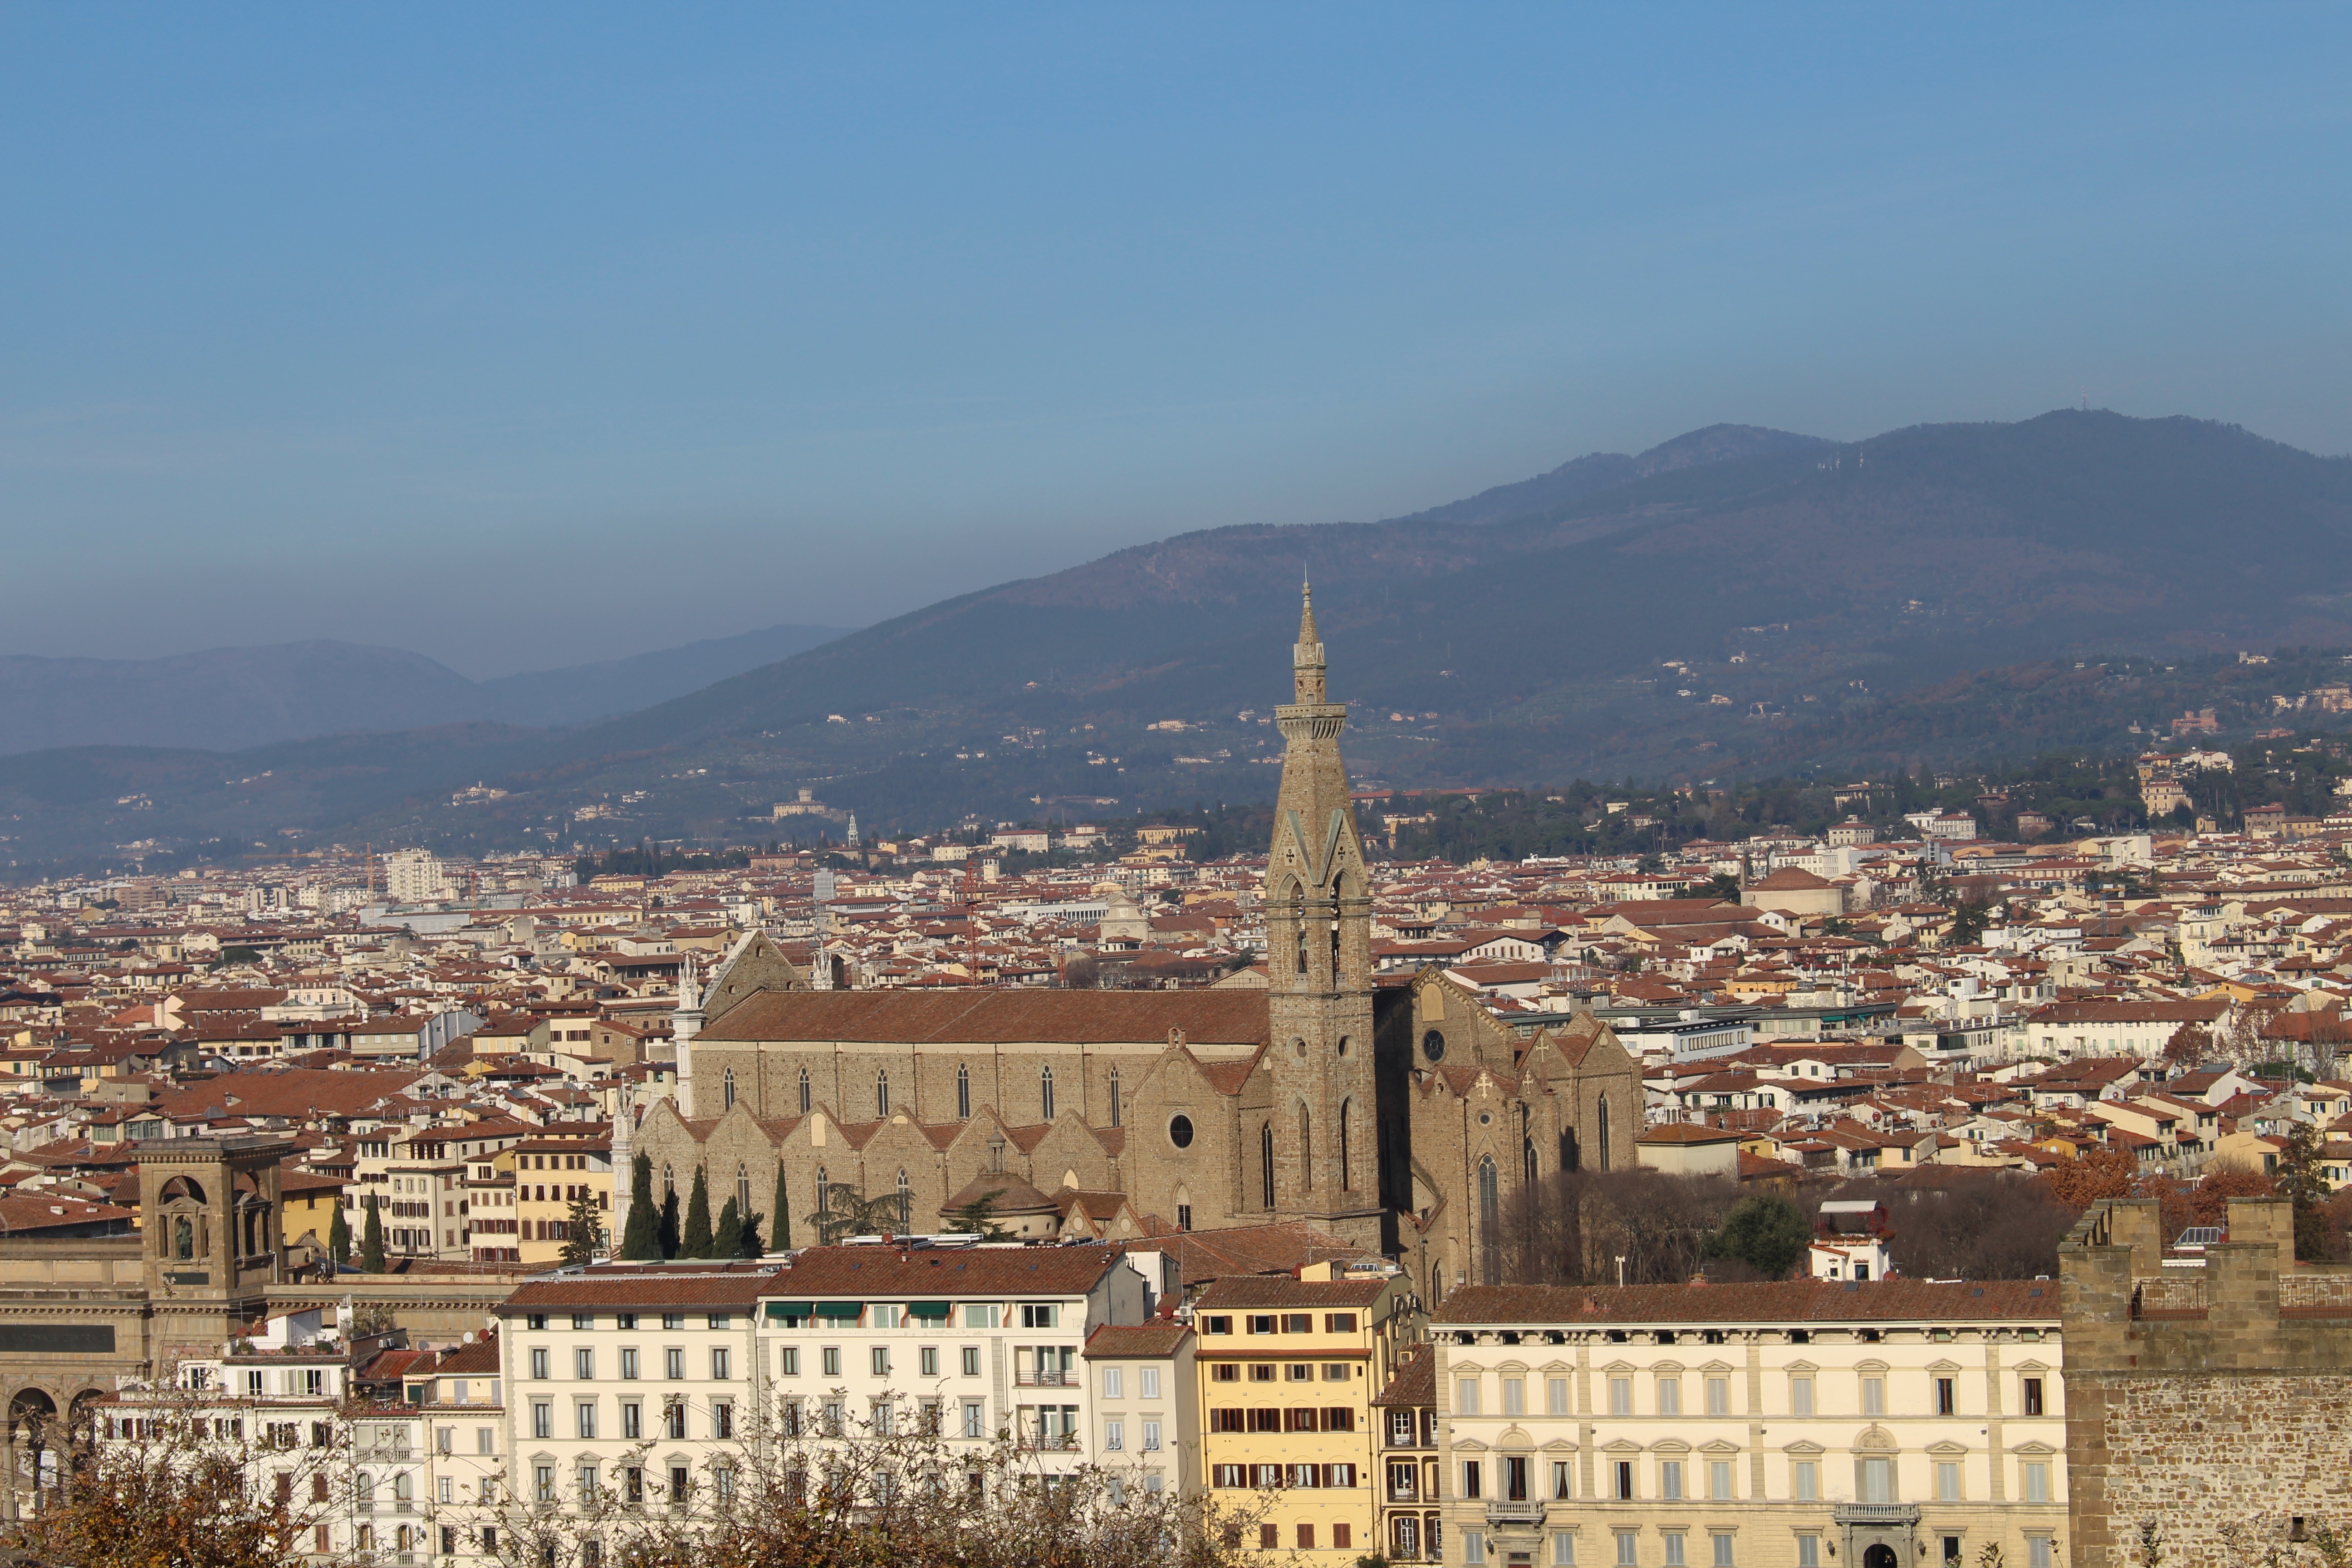
landscape, architecture, sky, skyline, town, building, old, city, urban, cityscape, panorama, travel, europe, tower, ancient, landmark, italy, tuscany, church, cathedral, tourism, medieval, culture, history, renaissance, european, famous, florence, italian, firenze, toscana, aerial photography, ancient history, geographical feature, human settlement